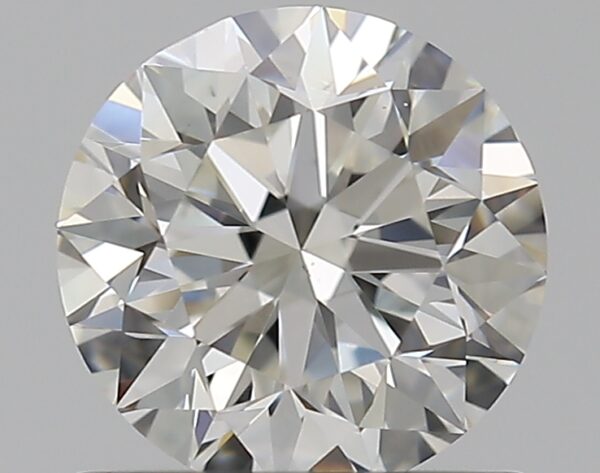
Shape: round
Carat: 0.8
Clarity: VS2
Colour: H
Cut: VG
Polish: EX
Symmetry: VG
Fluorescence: F
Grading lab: GIA
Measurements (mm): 5.79 x 5.86 x 3.76